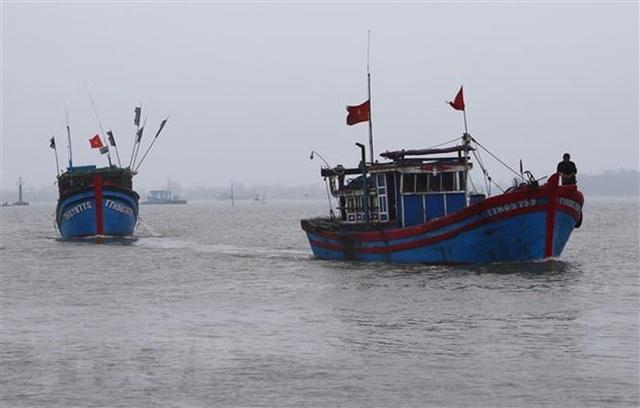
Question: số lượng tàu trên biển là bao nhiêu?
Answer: có hai tàu trên biển